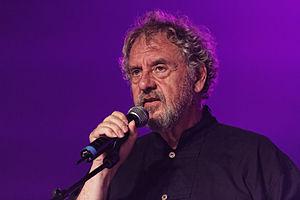
Dan ar Braz en concert sur la scène Gradlon lors du festival de Cornouaille 2013.
La 1ʳᵉ édition du Festival interceltique de Lorient, qui se déroule du 3 au 8 août 1971 à Lorient, est un festival de musique celtique. Il s'appelle alors « Fête des Cornemuses » et remplace le festival international des cornemuses qui se tenait à Brest depuis 1953. Il est organisé par le Comité des Fêtes de Lorient, qui avait créé la « Fête des Ports bretons » deux ans plus tôt. Les principales têtes d'affiches de cette édition sont, entre autres, Alan Stivell et The Dubliners.
Gilles Servat, né le 1ᵉʳ février 1945 à Tarbes, est un auteur-compositeur-interprète français, ardent défenseur de la culture bretonne armoricaine et d'expression bretonne et française, mais également des autres langues celtiques.
La 48ᵉ édition du Festival interceltique de Lorient, qui se déroule du 3 au 12 août 2018 à Lorient, est un festival réunissant plusieurs nations celtes. Le Pays de Galles est la nation invitée, pour la troisième fois de l'histoire du festival, et celui-ci voit la venue du Premier ministre du pays de Galles Carwyn Jones.